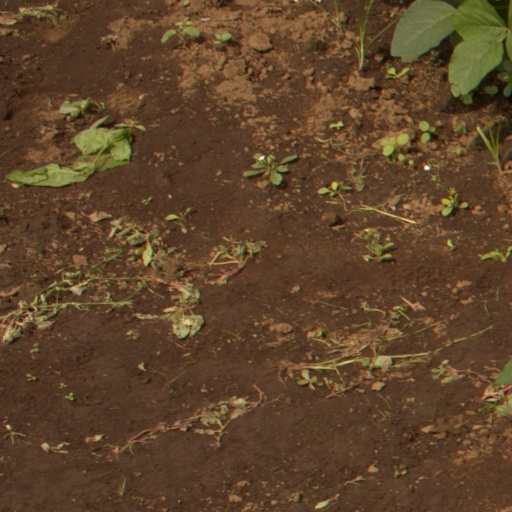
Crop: soybean